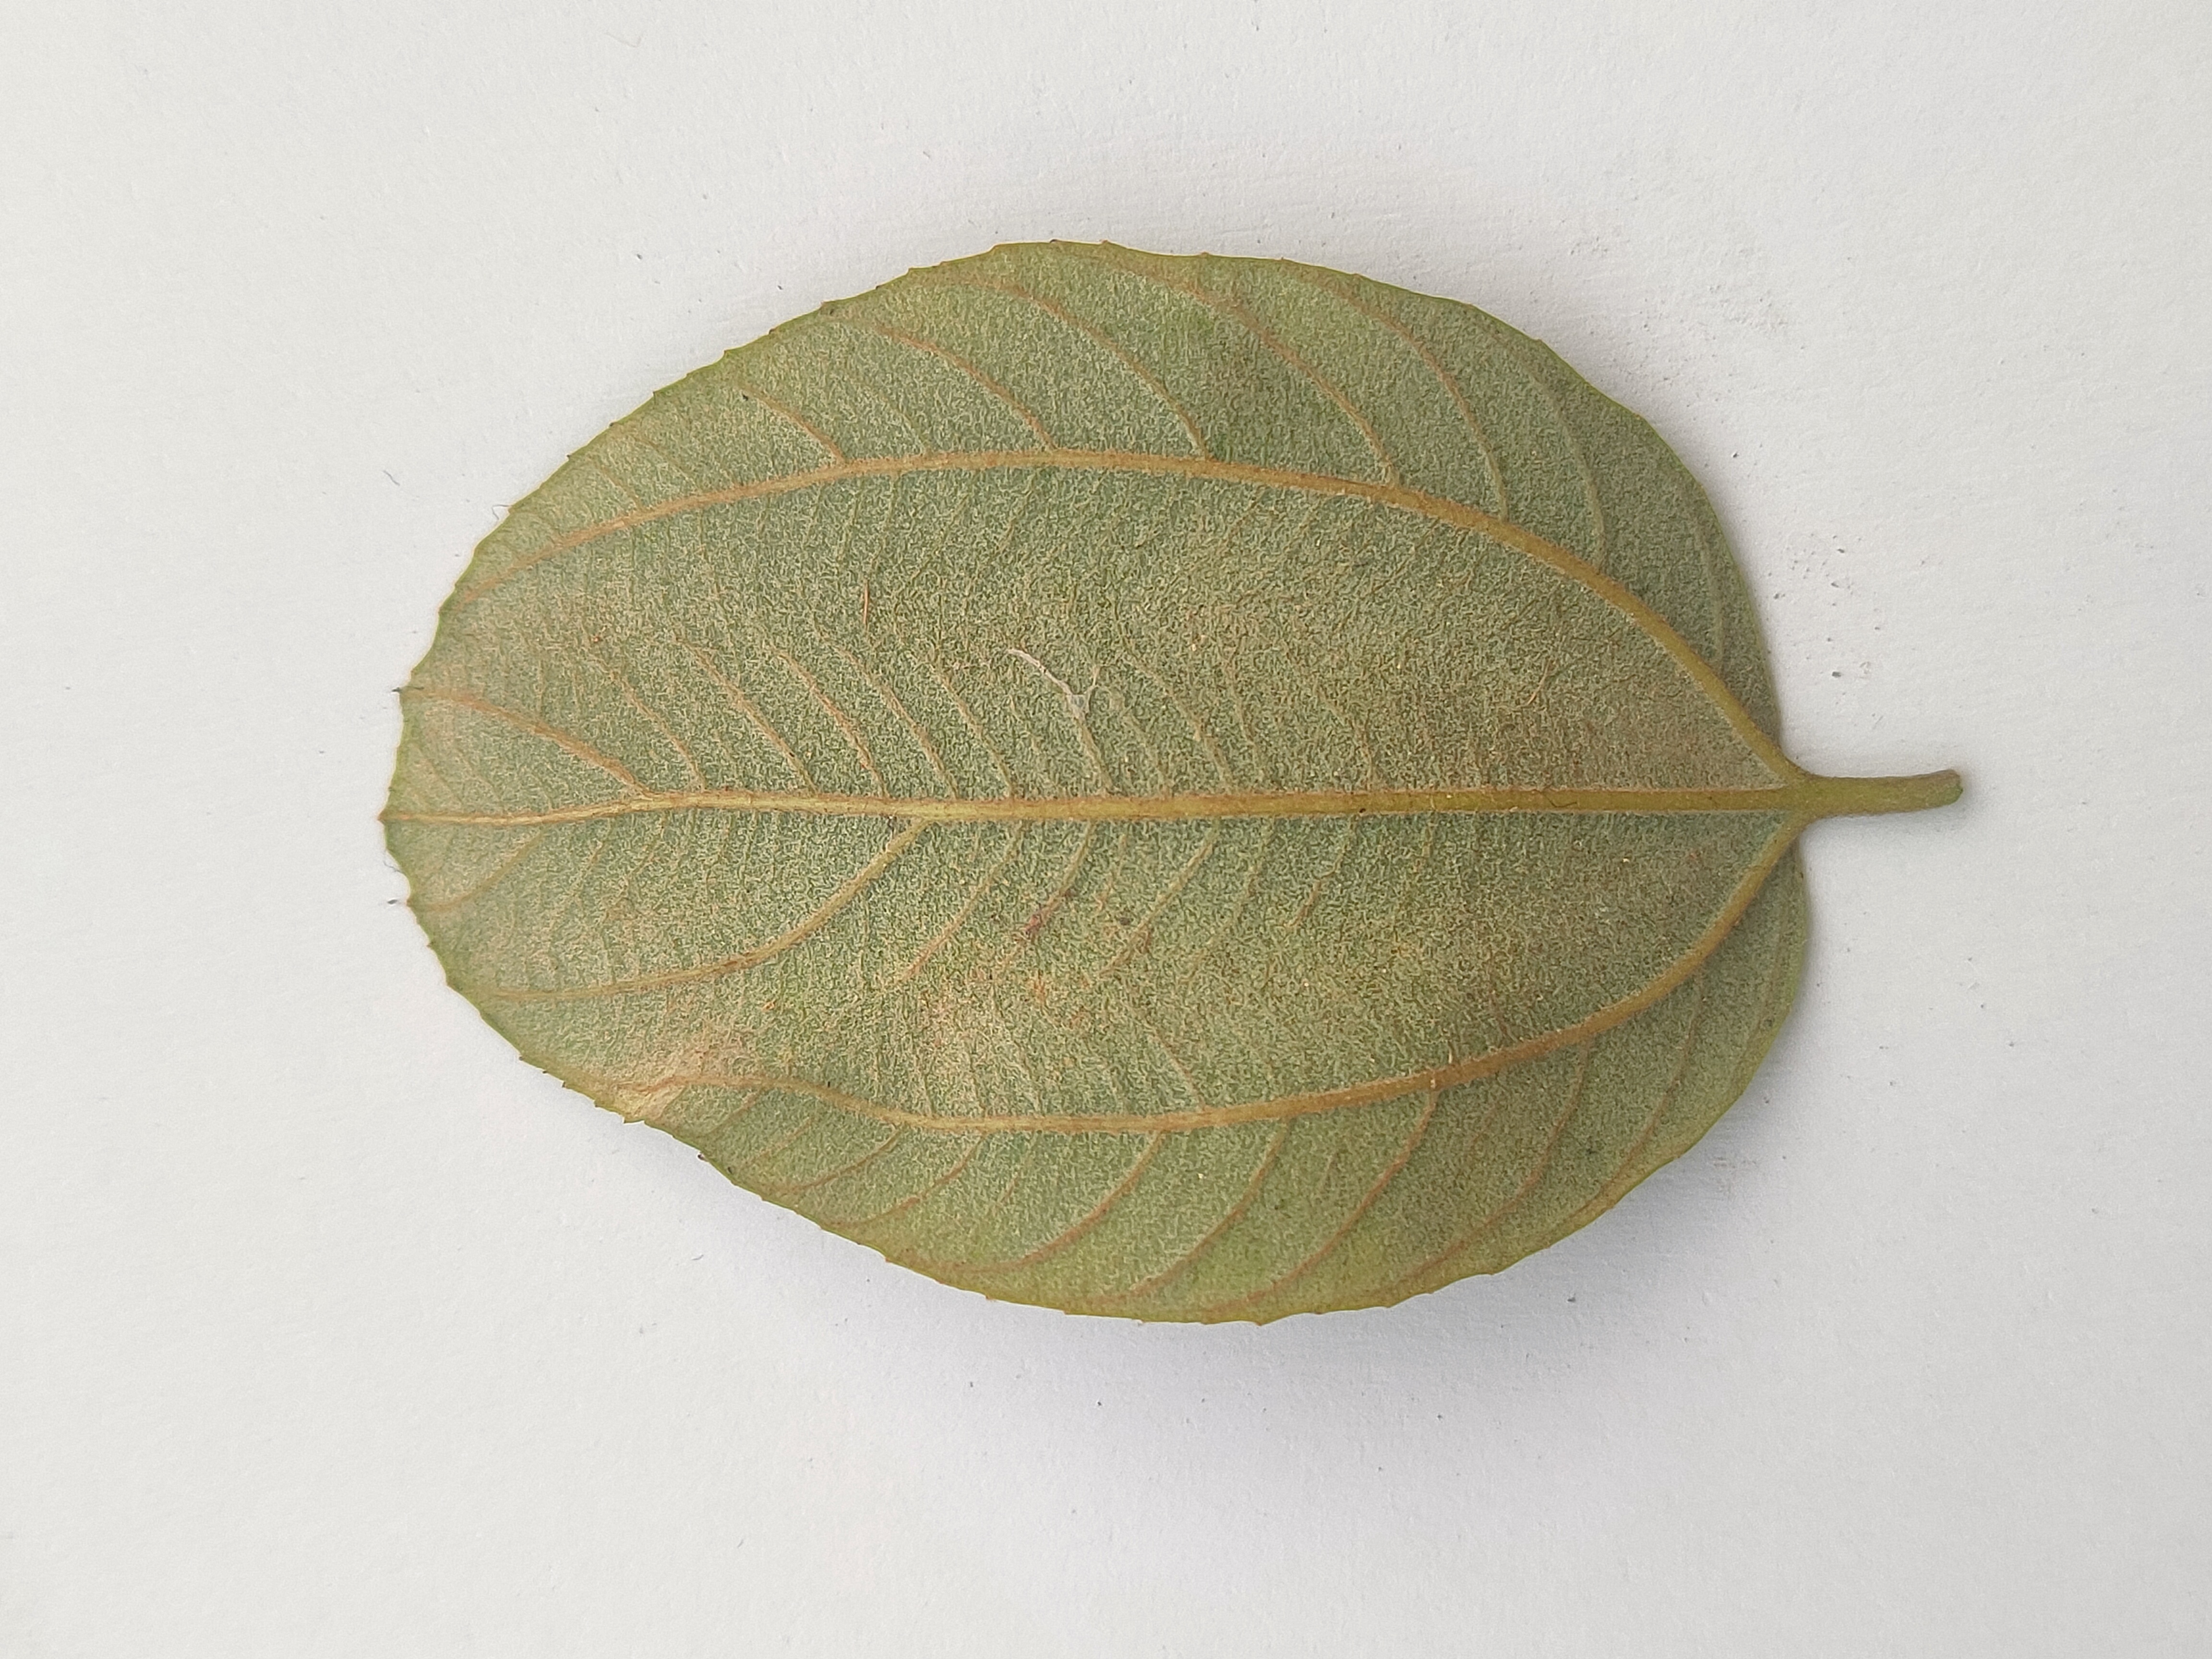
Leaf variety: Plum